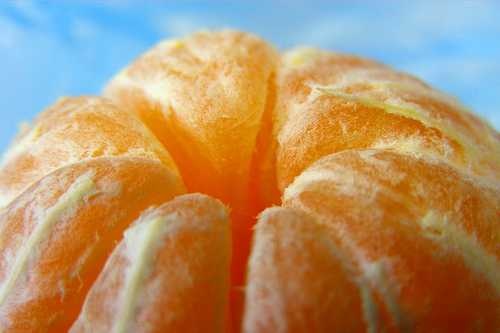
Label: Orange